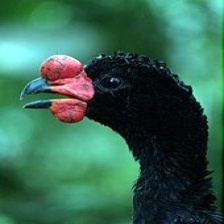
Species: WATTLED CURASSOW
Scientific name: CRAX GLOBULOSA